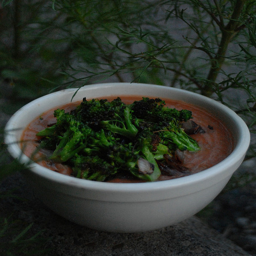
a bowl full of soup and some vegetables in it
A bowl is shown full of a red soup with broccoli florets on top.
A bowl of tomato soup topped with broccoli
A bowl of soup with chopped broccoli on top.
Bowl of brown soup garnished with a lot of broccoli.